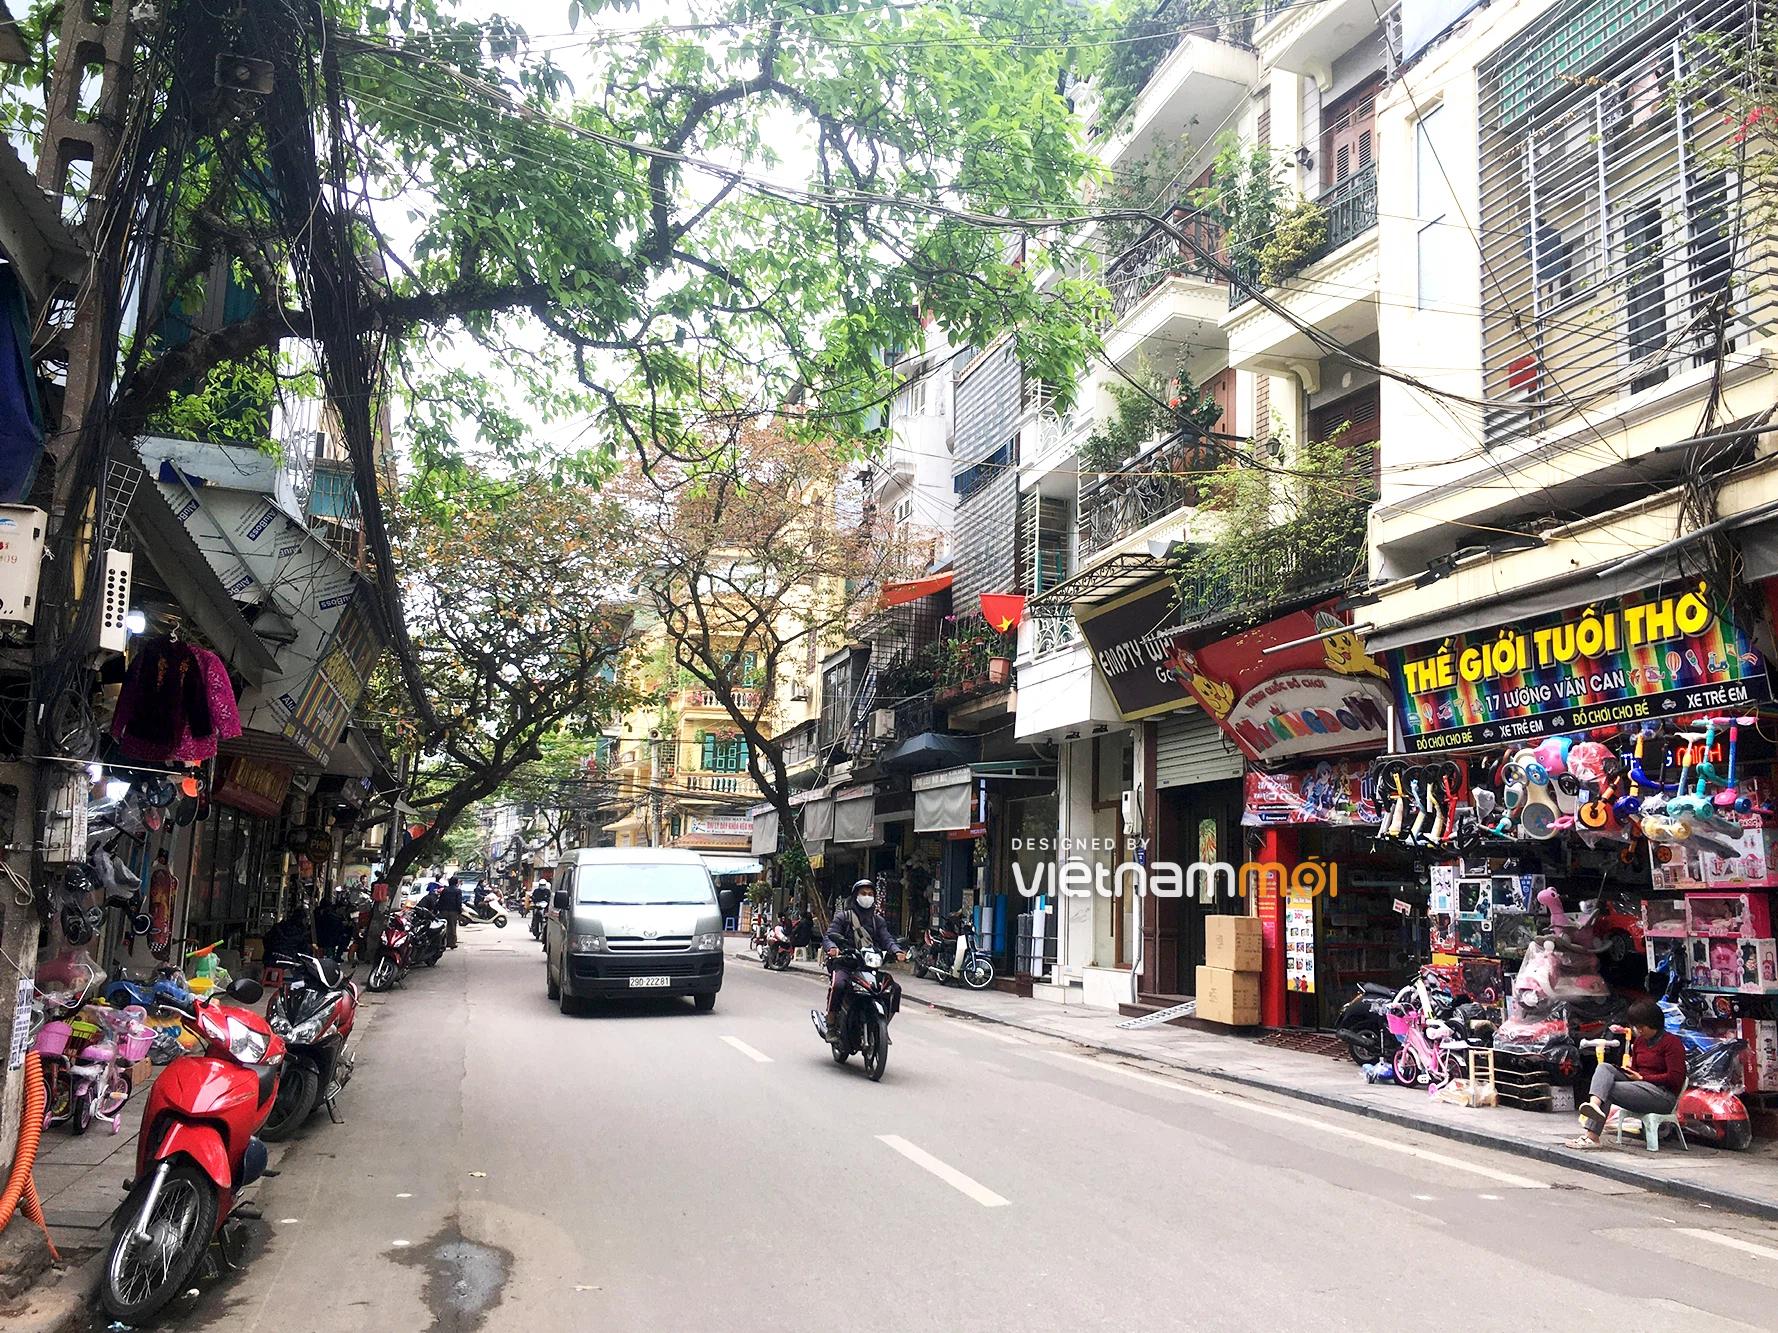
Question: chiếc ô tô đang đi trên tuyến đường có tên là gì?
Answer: đường lương văn can